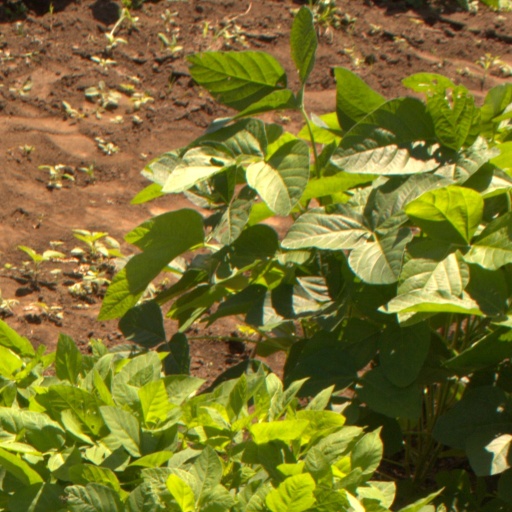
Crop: soybean